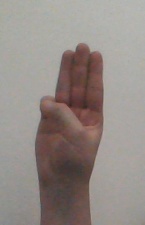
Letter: thaa